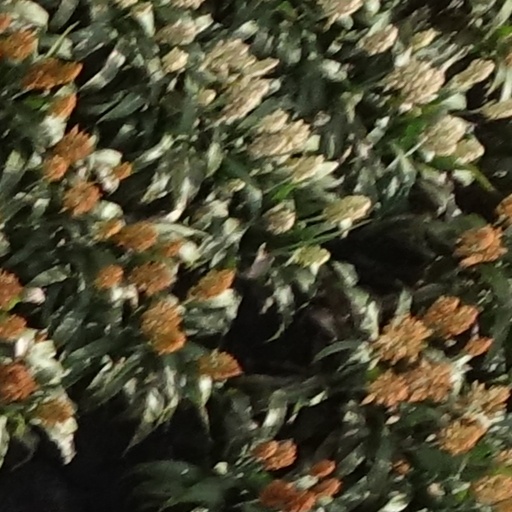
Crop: sorghum